1995 CIA disinformation controversy

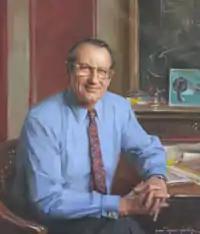
CIA Director John M. Deutch.

The same day, Deutch publicly criticized six former, and one serving, CIA officers for the "devastating" intelligence failure, although he did not hold three of his predecessors accountable. He stated that would create an independent, National Intelligence Council-managed Customer Review Process for agent reporting, and said that he had already installed new management, stressed counterintelligence at the CIA, and established new accountability boards, among other reforms. Deutch added that if the 12 CIA officers cited in Hitz's report were still employed, he would have fired two of them. He said that he had reprimanded the only officer still at the Agency, that the two officers he would have fired were "banned from future employment with the Agency," and that four others had been reprimanded or warned. Deutch insisted that efforts to improve counterintelligence would prevent a recurrence of the Ames "catastrophe," and provided the FBI with the damage assessment report so the Bureau could assist in subsequent investigations.